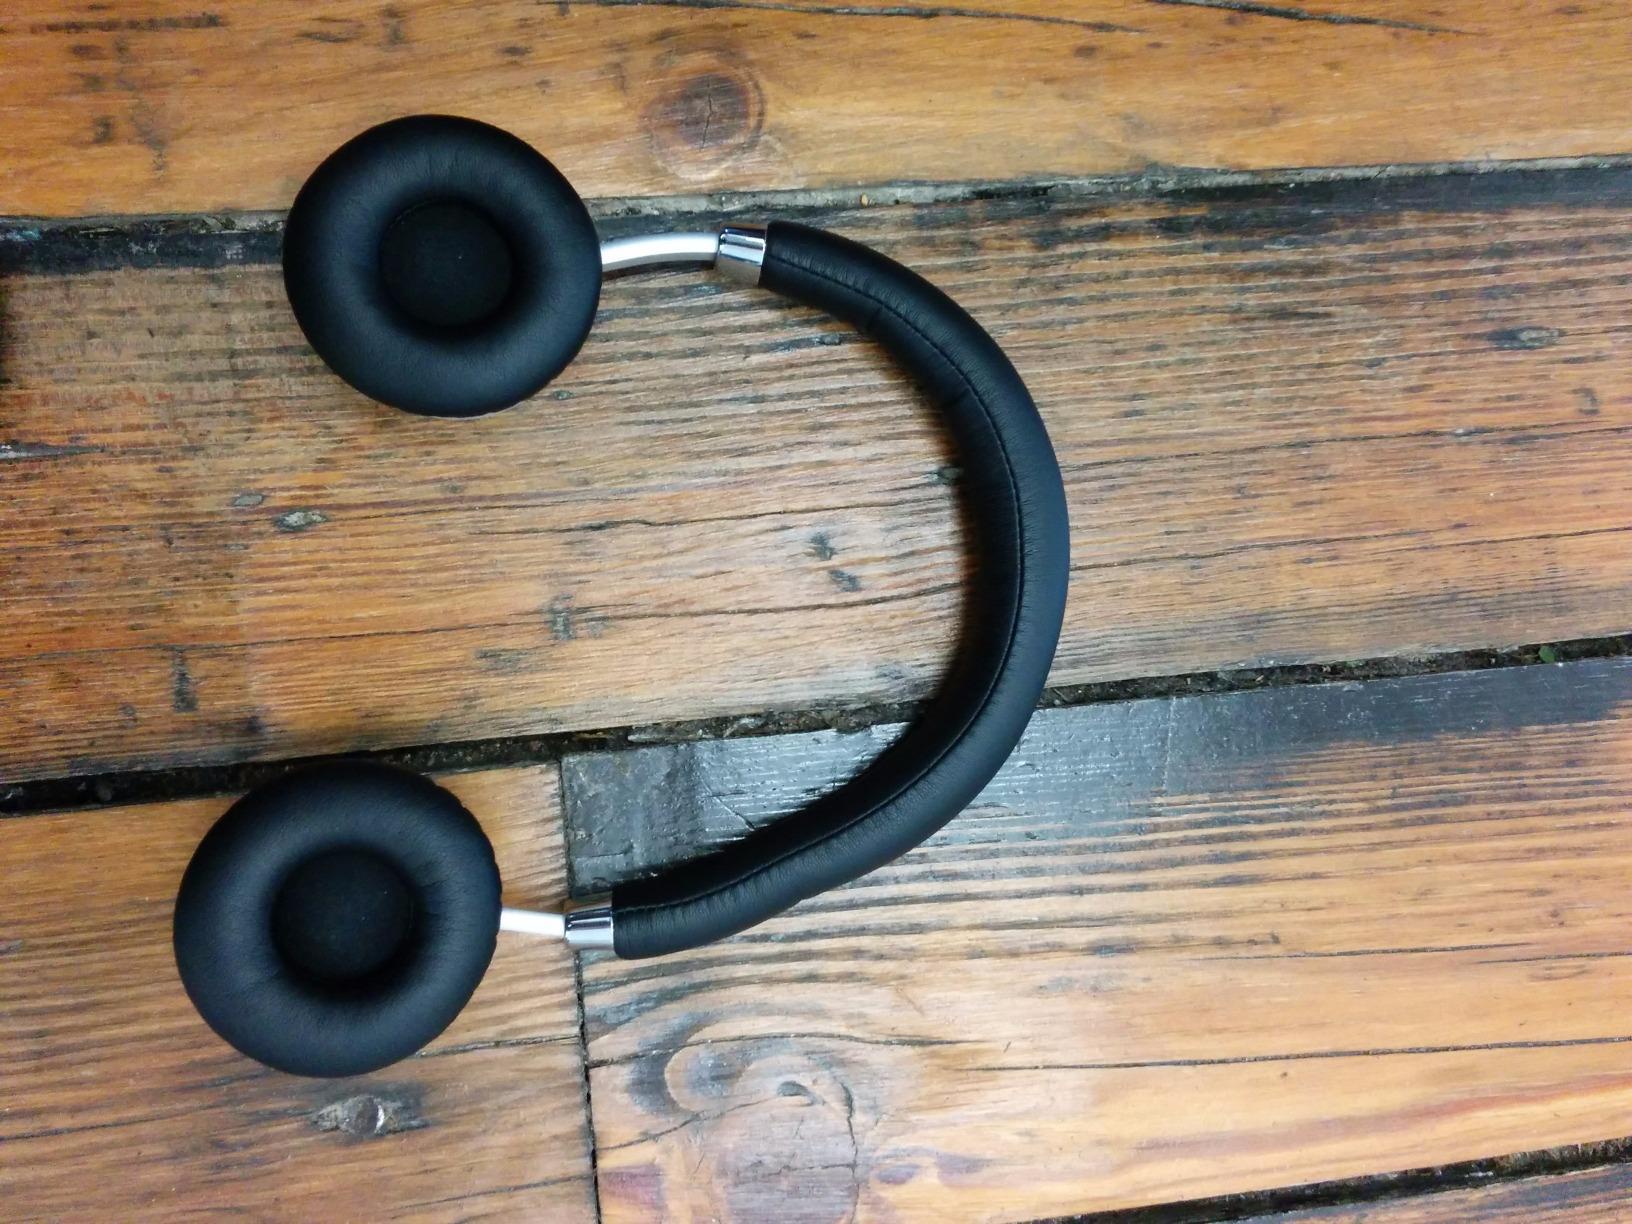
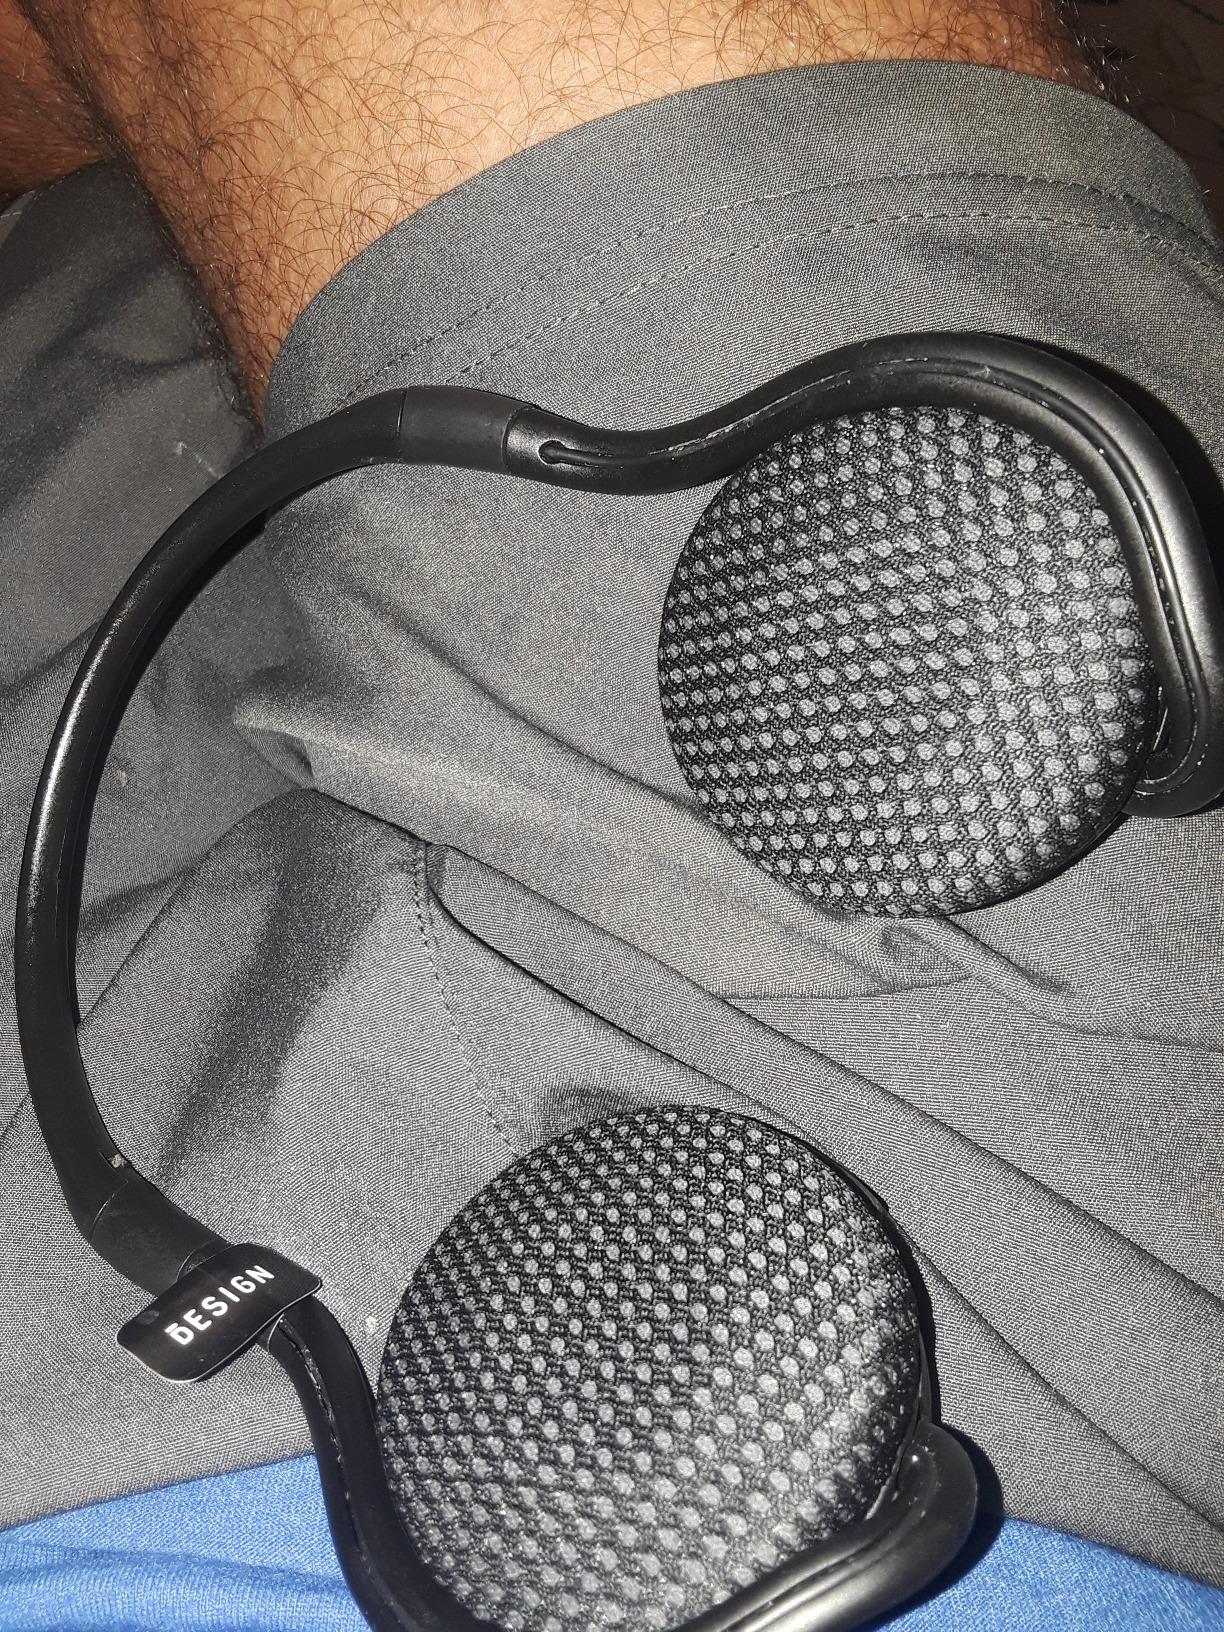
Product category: headphones
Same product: no